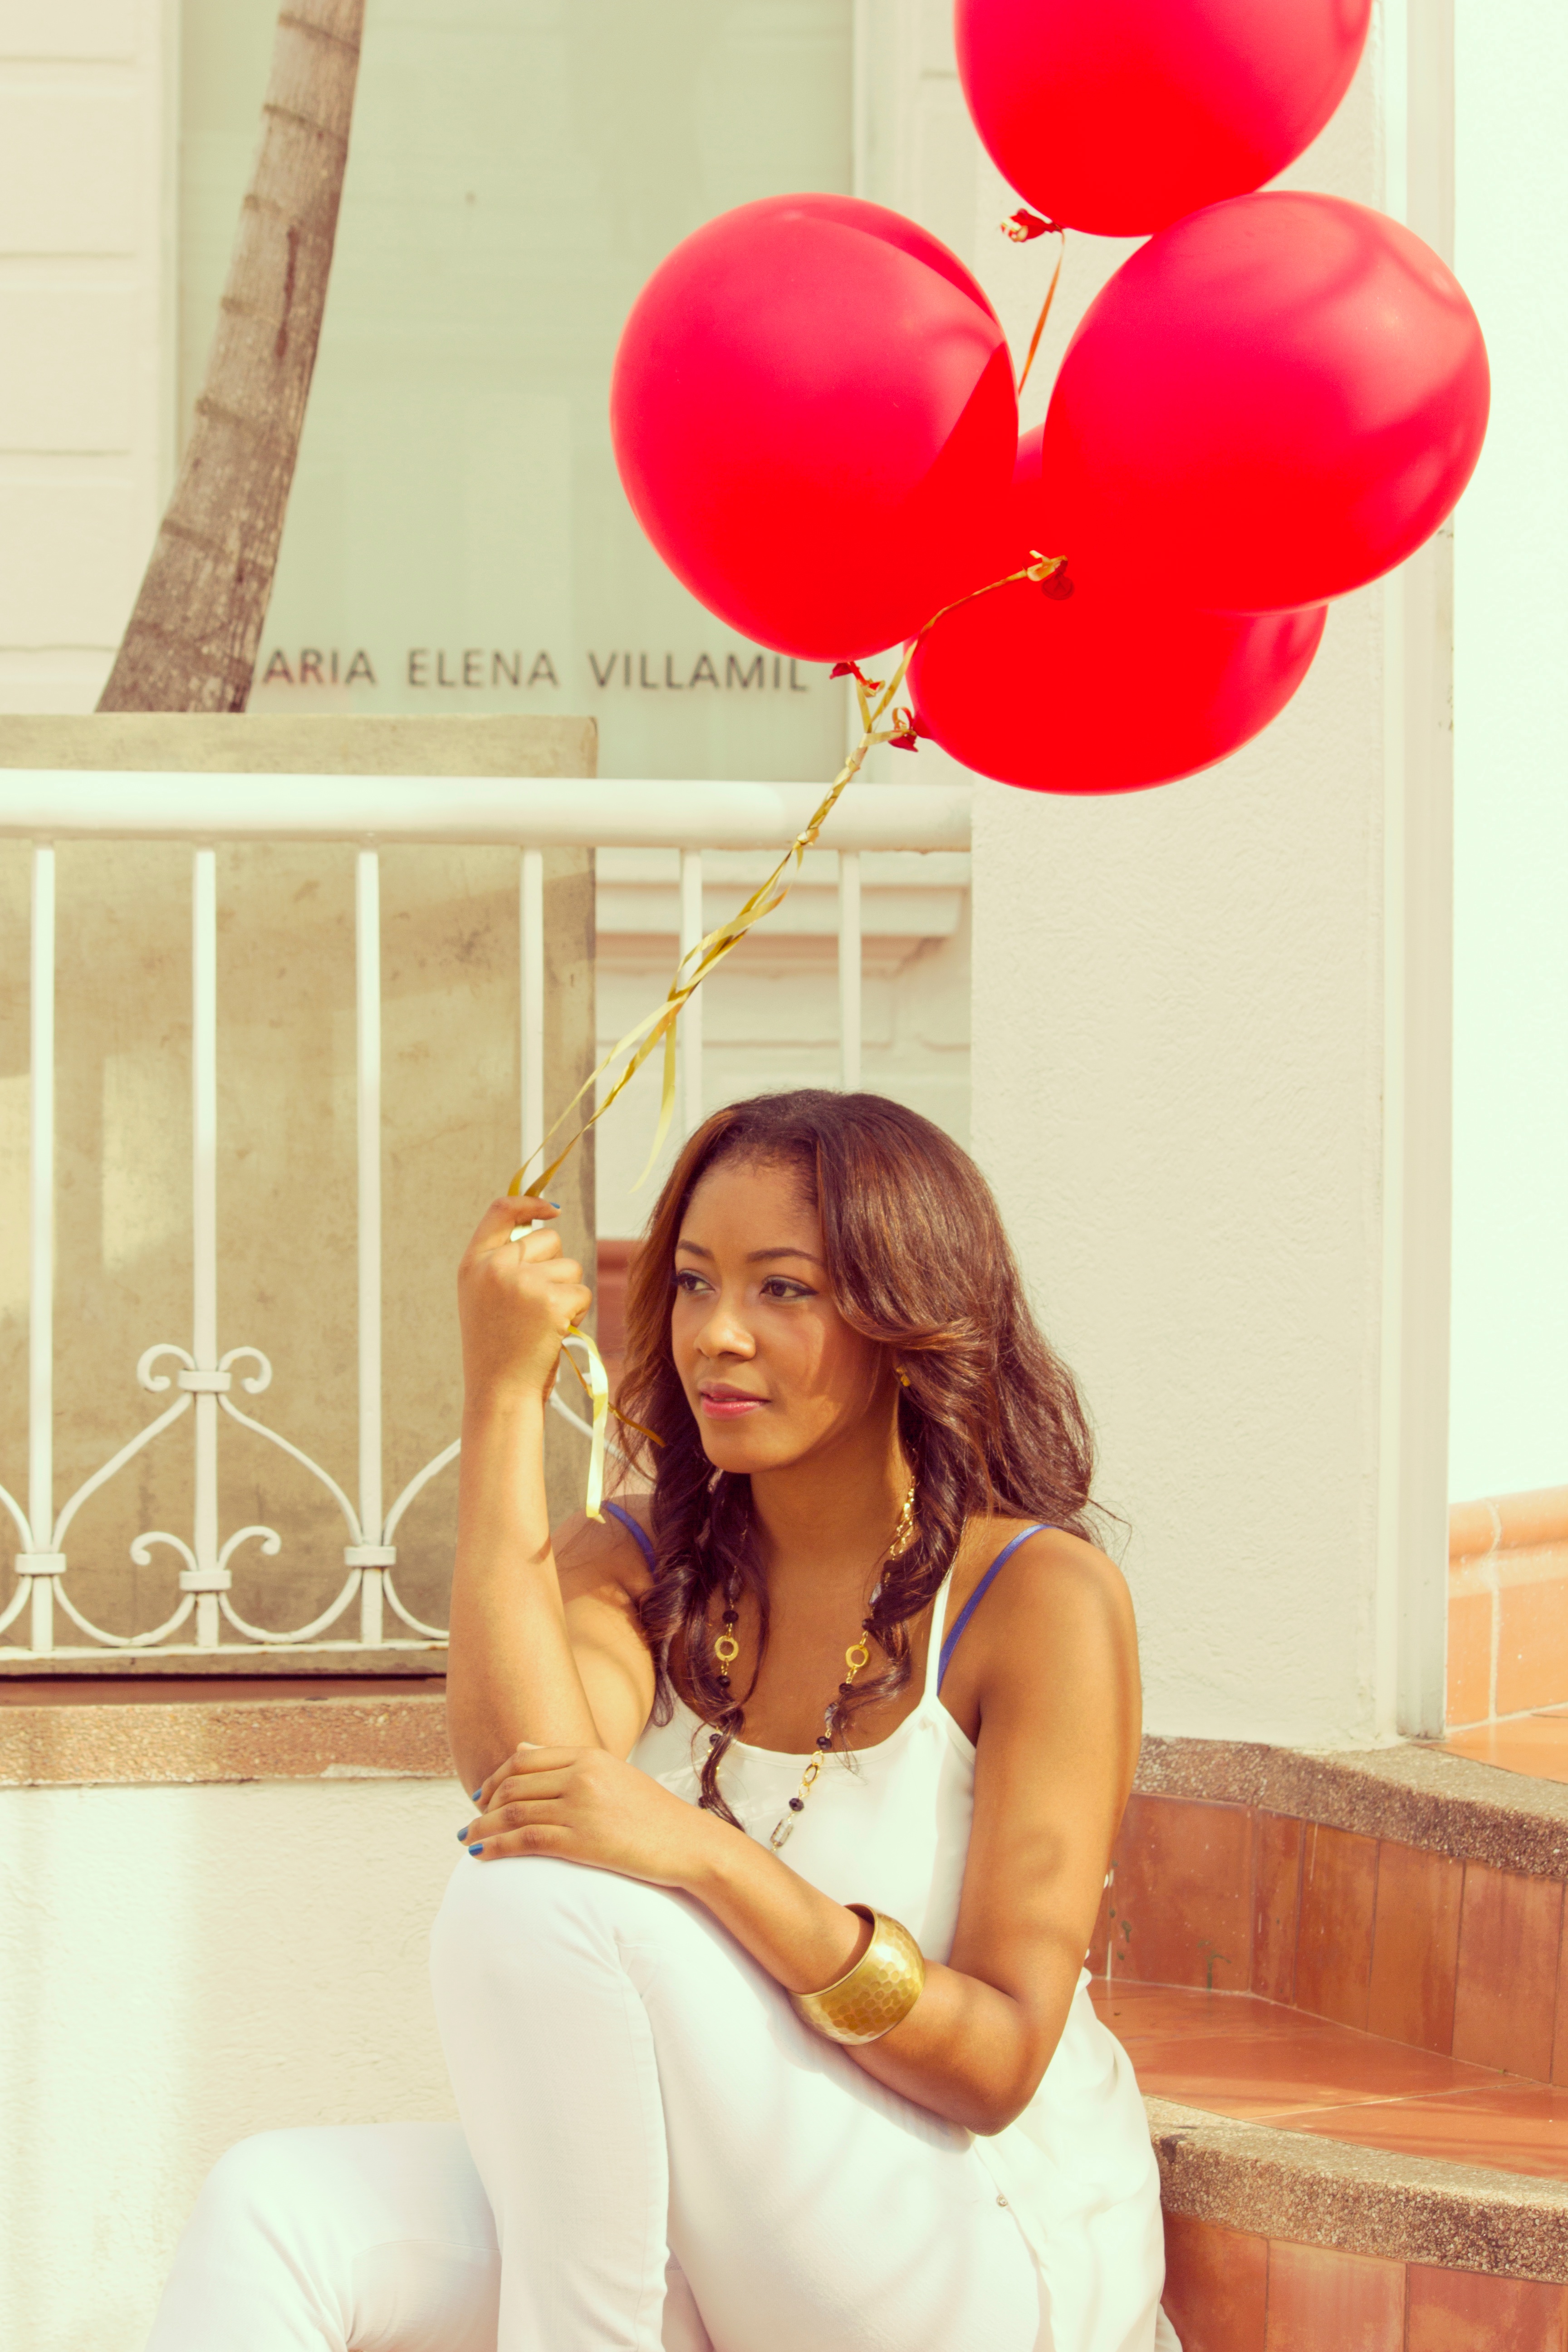
person, girl, balloon, sitting, lady, pink, toy